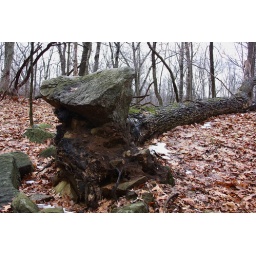
This tree fell over, and picked up a big rock in the process.